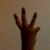
The image shows a hand gesture representing the number 6 in Indian Sign Language.